Absinthe

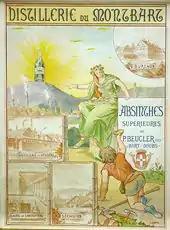
An advertising poster for Absinthe Beucler

British importer BBH Spirits began to import Hill's Absinth from the Czech Republic in the 1990s, as the UK had never formally banned it, and this sparked a modern resurgence in its popularity. It began to reappear during a revival in the 1990s in countries where it was never banned. Forms of absinthe available during that time consisted almost exclusively of Czech, Spanish, and Portuguese brands that were of recent origin, typically consisting of Bohemian-style products. Connoisseurs considered these of inferior quality and not representative of the 19th-century spirit. In 2000, La Fée Absinthe became the first commercial absinthe distilled and bottled in France since the 1914 ban, but it is now one of dozens of brands that are produced and sold within France.